Netanya

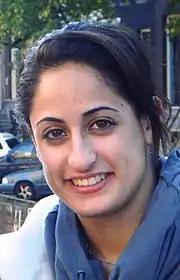
Yarden Gerbi

Industry in Netanya is largely divided between two industrial parks. In the south of the city, the newest of these, Pinchas Sapir (KA Poleg), houses the first branch of IKEA in Israel as well as technology companies such as Ceedo. Tourism also plays a major part in Netanya's economy with some 19 hotels in the city having 1,452 rooms.